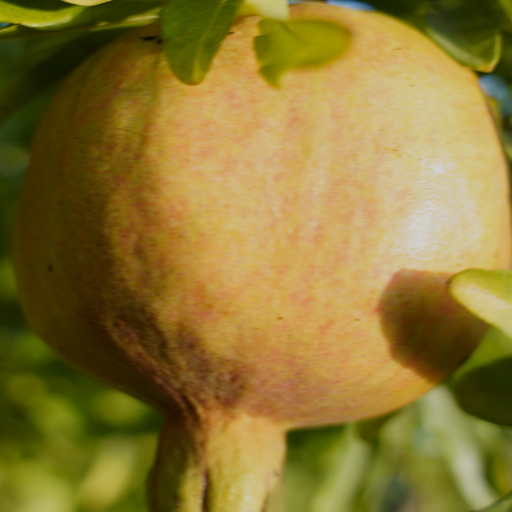
Label: Colletotrichum spp